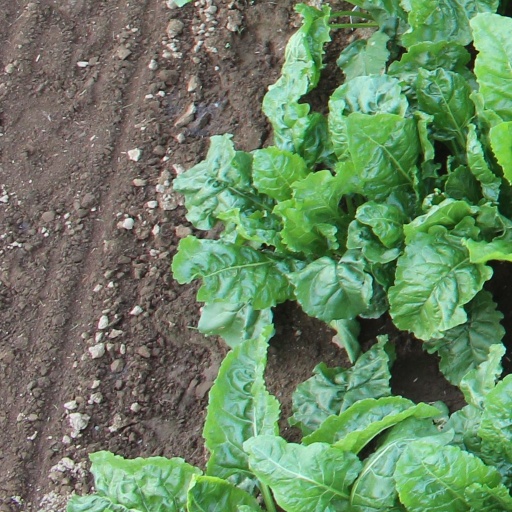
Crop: sugar beet